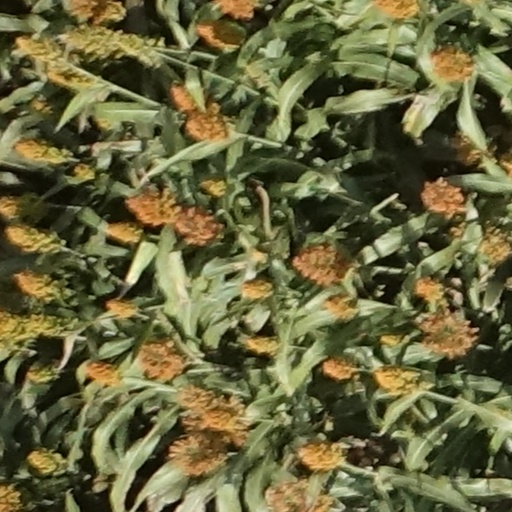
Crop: sorghum